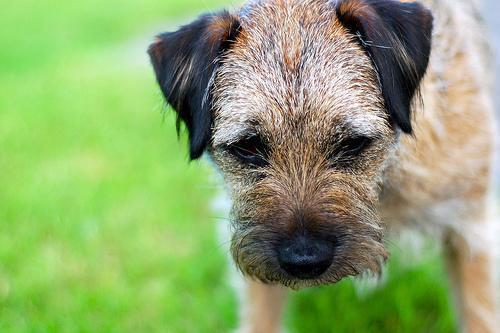
Border_terrier